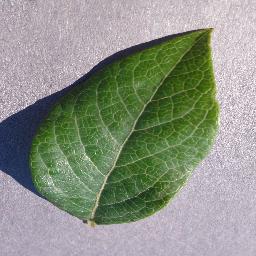
Label: Blueberry___healthy